Pale-browed tinamou

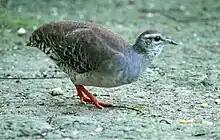
Jorupe Preserve - Ecuador

This is a monotypic species. All tinamou are from the family Tinamidae, and in the larger scheme are also ratites. Unlike other ratites, tinamous can fly, although in general, they are not strong fliers. All ratites evolved from prehistoric flying birds, and tinamous are the closest living relative of these birds.